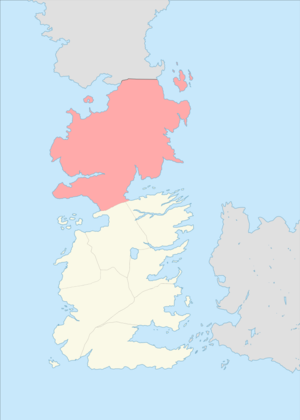
Cet article décrit la géographie de l'univers fictif de Game of Thrones / Le Trône de fer.